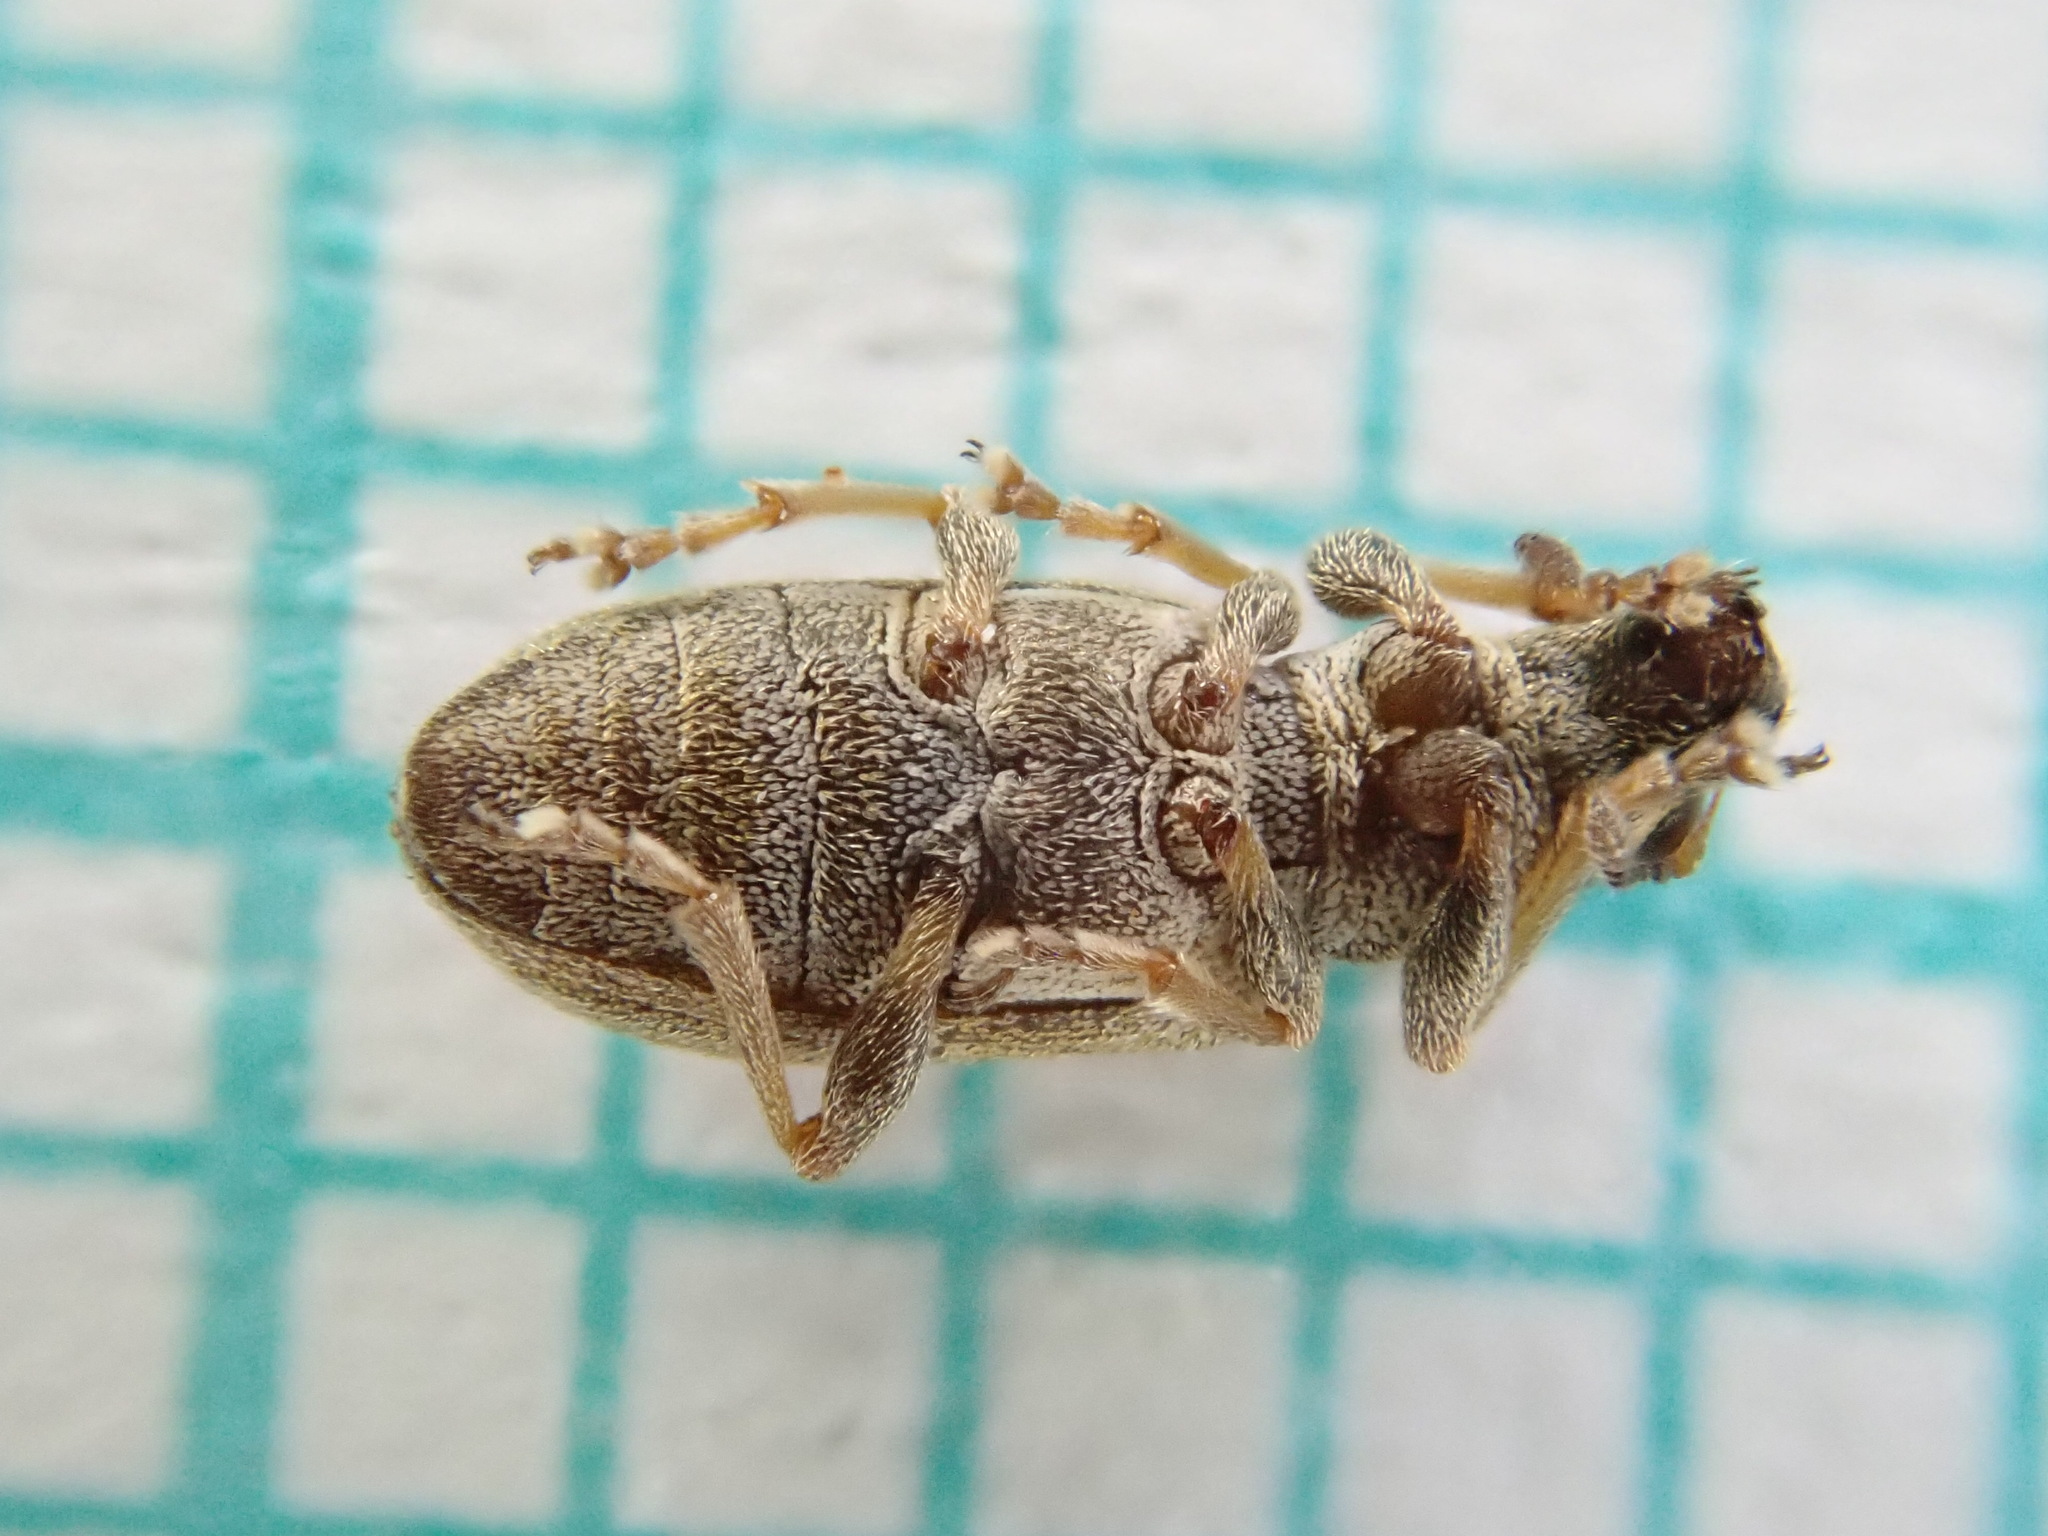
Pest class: pea_leaf_weevil